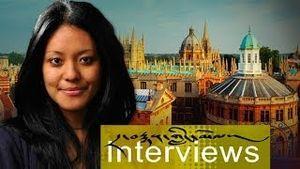
Ngodup Tsering né le 1ᵉʳ juillet 1953 est un homme politique tibétain, député et actuel ministre de l'éducation du gouvernement tibétain en exil.